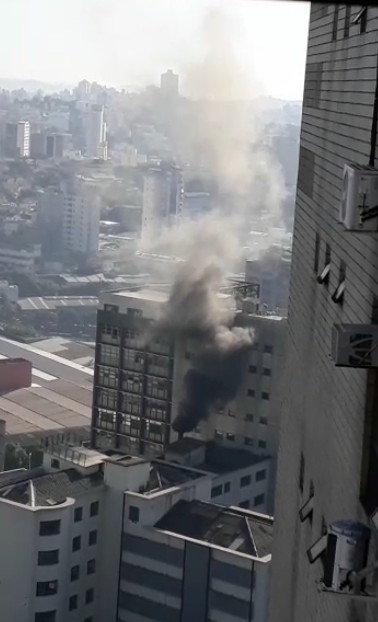
Fire: no
Smoke: yes